Olimje Castle

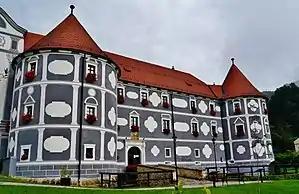
Olimje Castle

Olimje Castle is a 16th-century castle located in the settlement of Olimje, part of the Municipality of Podčetrtek in eastern Slovenia. It is currently a Franciscan monastery.